John Morton (American football)

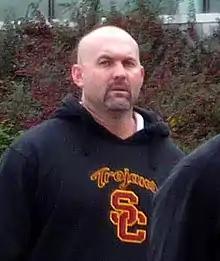
Morton with the USC Trojans in 2008

John Morton (born September 24, 1969) is an American professional football coach and former player who is the offensive coordinator for the Detroit Lions of the National Football League (NFL). He previously served as the passing game coordinator for the Denver Broncos from 2023 to 2024.